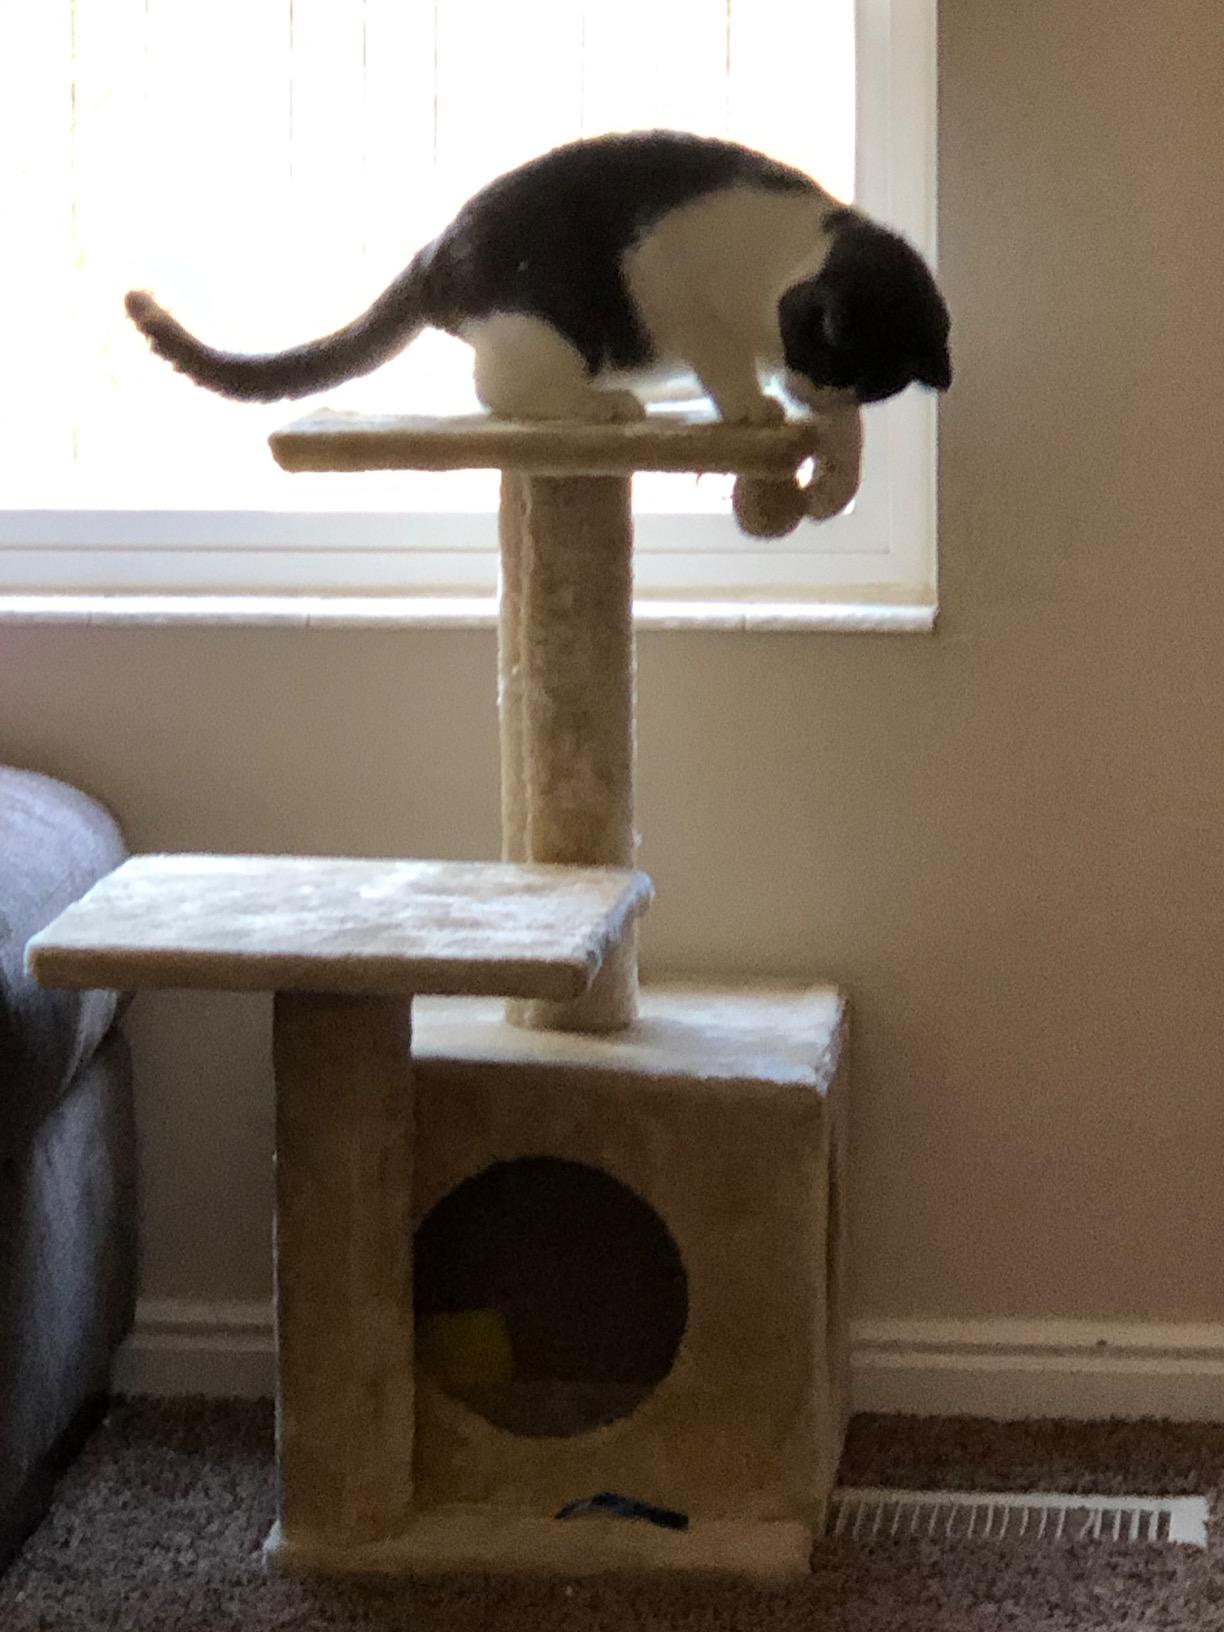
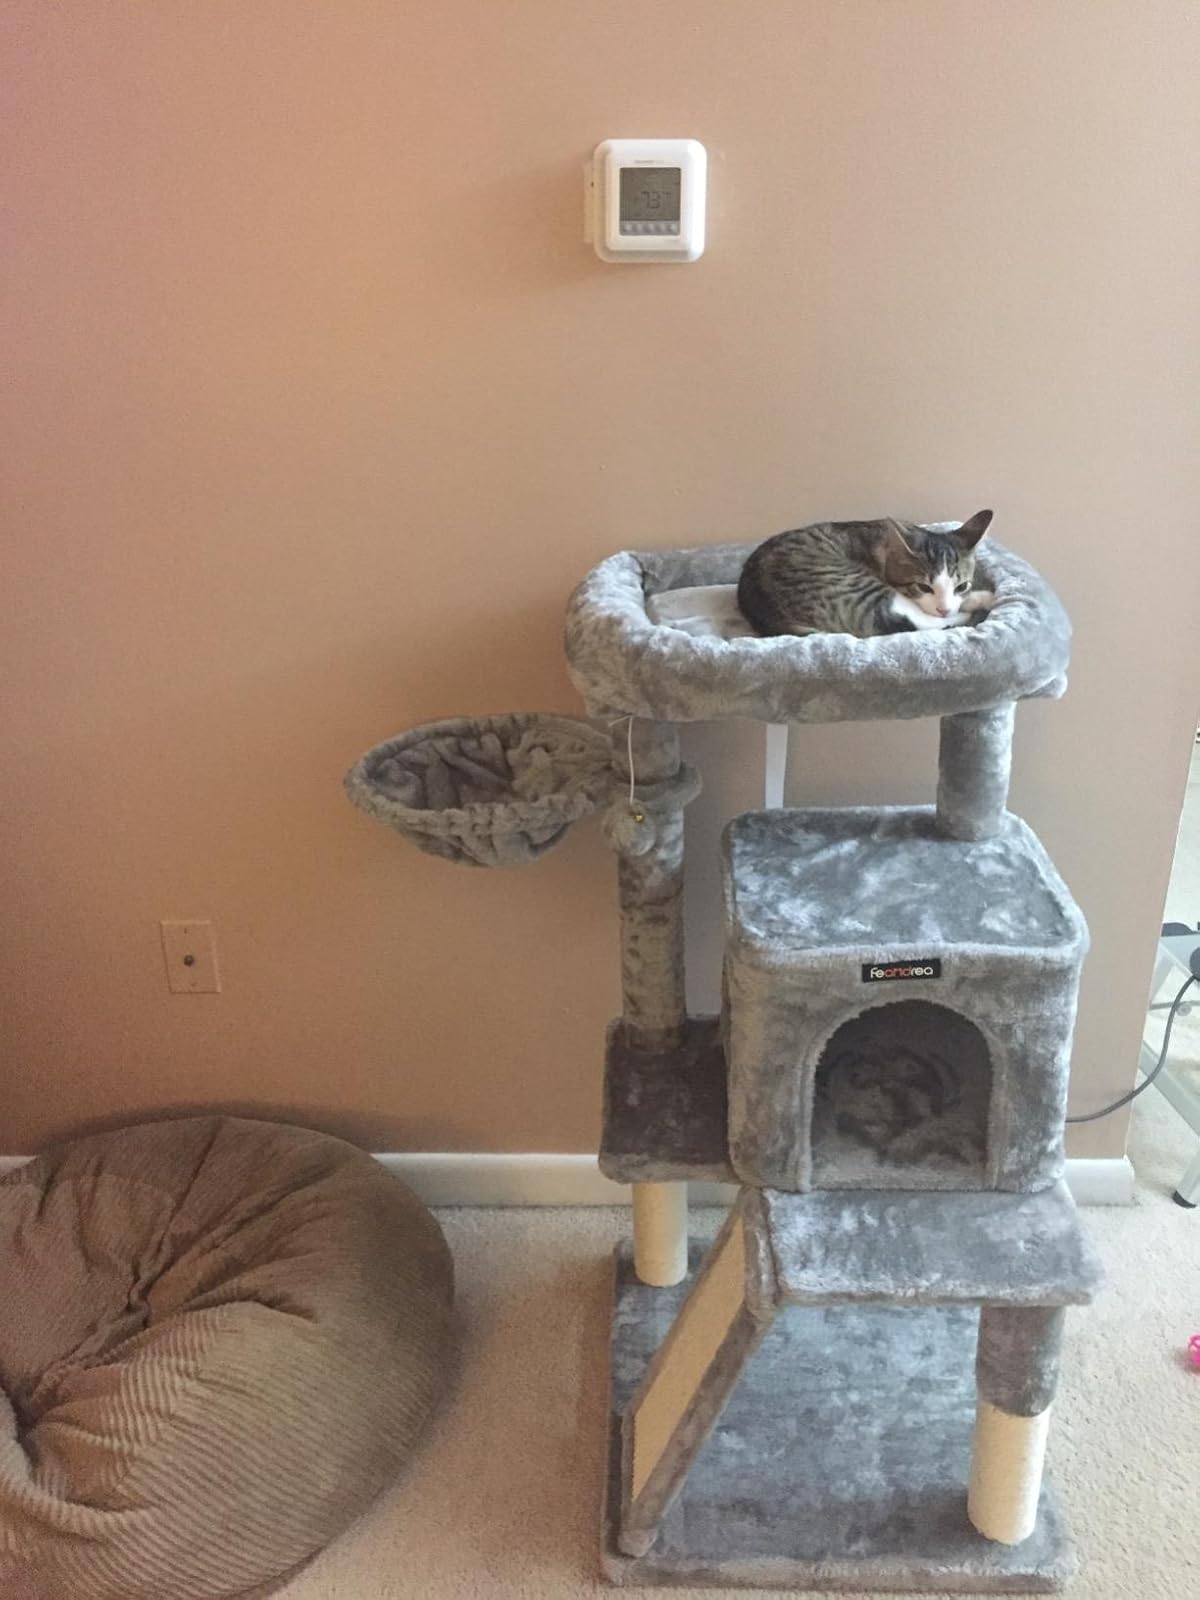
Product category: items_cat tree
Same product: no